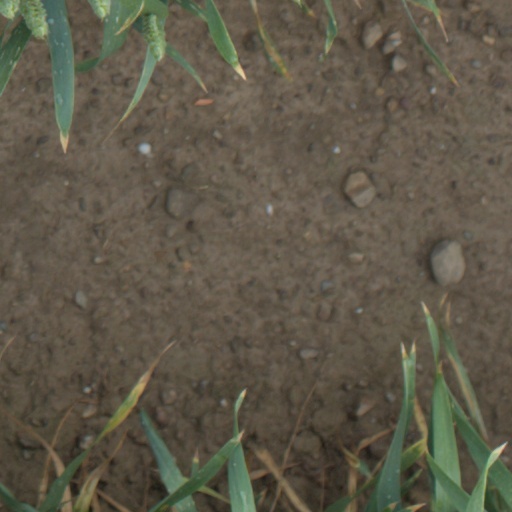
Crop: wheat